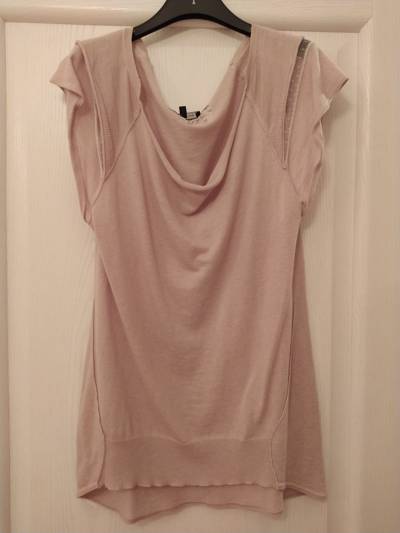
Waste category: clothes